Sangita Mukhopadhyay

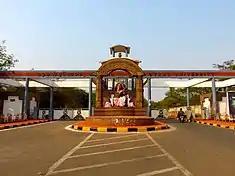
Utkal University - main gate

Born on the New Year's Day of 1966 at Khargapur in the Indian state of Madhya Pradesh, Sangita Mukhopadhyay completed her MSc with a gold medal and did her doctoral studies at the Regional Medical Research Center, Bhubaneswar which fetched her a Phd from Utkal University in 1998 for her thesis on "immunoregulation in filariasis". Subsequently, she did the post-doctoral work at the National Institute of Immunology and, later, in U.S.A. at the University of Texas Health Science Center at Houston. On her return to India, she joined the Central Drug Research Institute in 1999 and after a short stint, moved to the Centre for DNA Fingerprinting and Diagnostics (CDFD). She later became the head of the Molecular Biology Group at the Laboratory of Molecular and Cellular Biology of the institute and holds the position of a Grade IV staff scientist. At her laboratory, she hosts many research scholars who are involved in the studies in the disciplines of cell signaling and signal transduction, immunity, macrophage biology and tuberculosis.